Thuja occidentalis

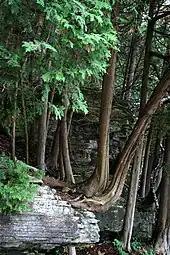
Old trees growing on a rock ledge in Potawatomi State Park, Wisconsin

Specimens found growing on cliff faces in southern Ontario are the oldest trees in Eastern North America and all of Canada, having achieved ages in excess of 1,653 years.